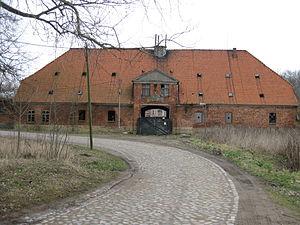
Le château de Johannstorf ou Johannstorff est un château en Allemagne situé dans l'ancien domaine seigneurial de Johannstorf, dans l'actuel arrondissement du Mecklembourg-du-Nord-Ouest. Il se trouve entre Travemünde et la petite ville de Dassow. Il est vide et inhabité depuis plusieurs années et ne peut se visiter.